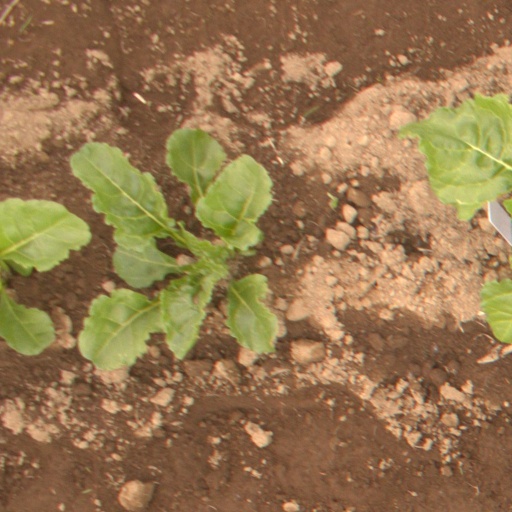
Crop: sugar beet